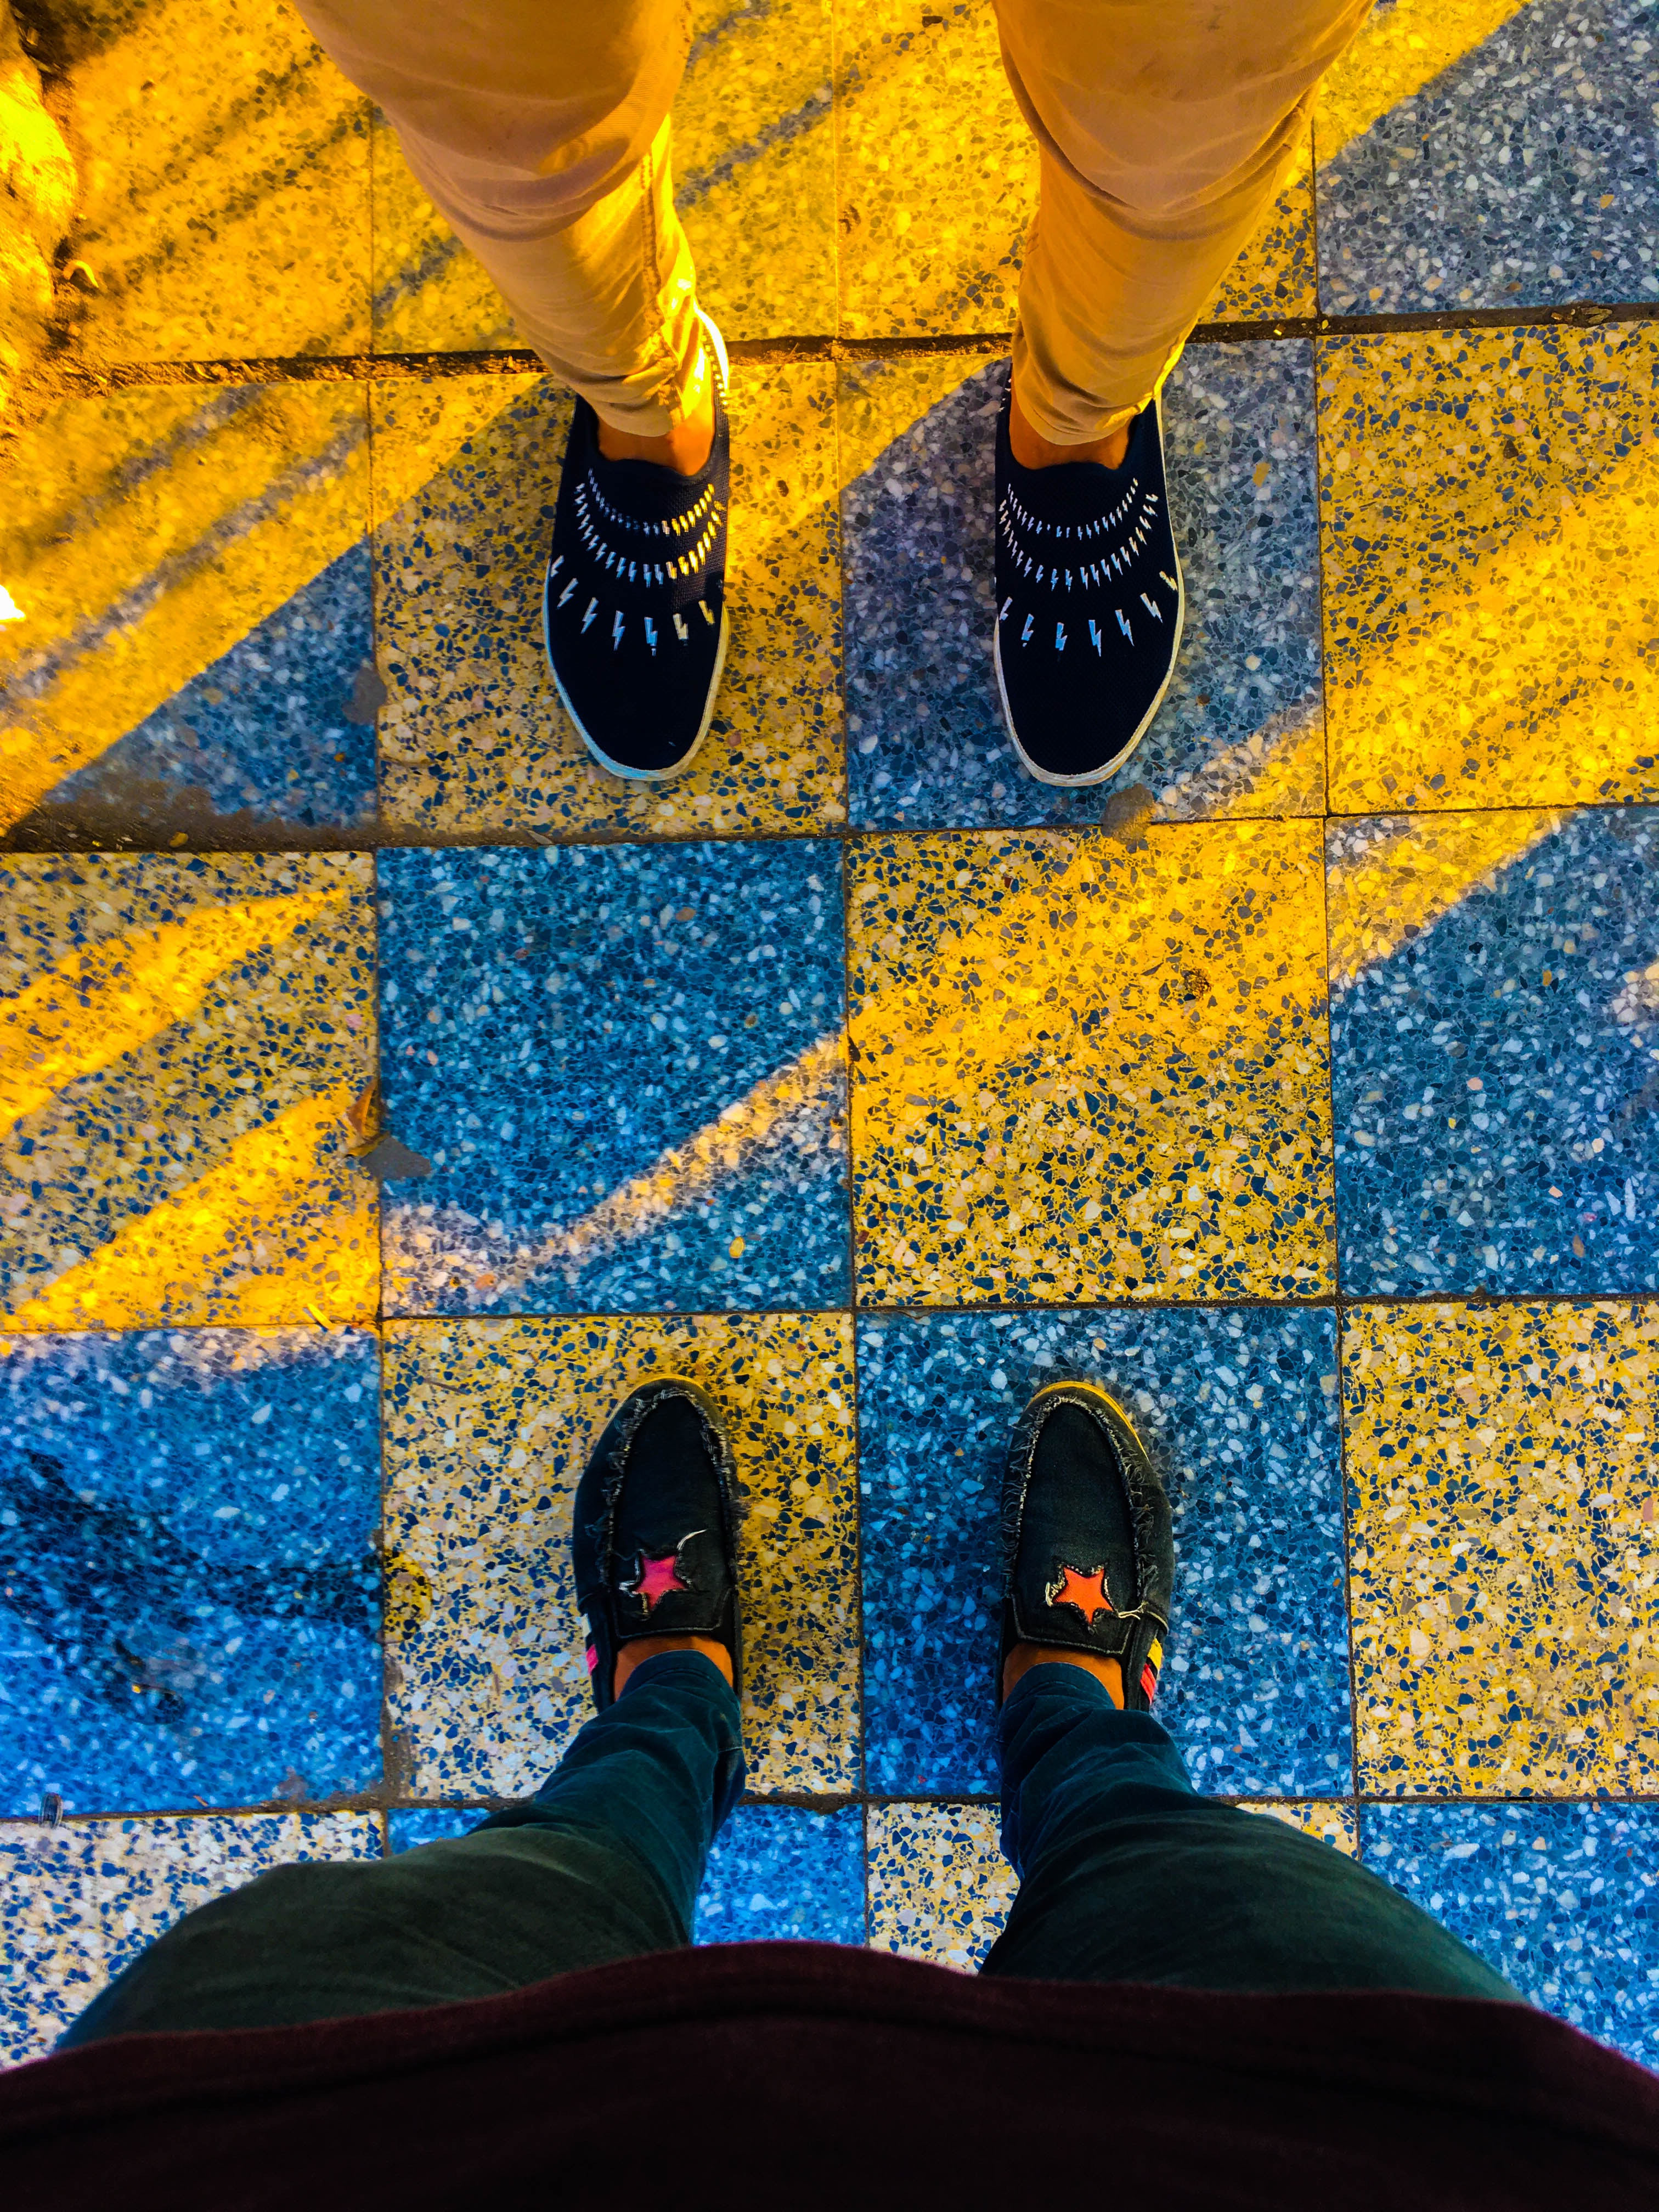
blue, majorelle blue, yellow, cobalt blue, footwear, line, symmetry, human leg, Tints and shades, shoe, pattern, flooring, textile, foot, leg, world, ankle, art, architecture, electric blue, floor, leisure, carpet